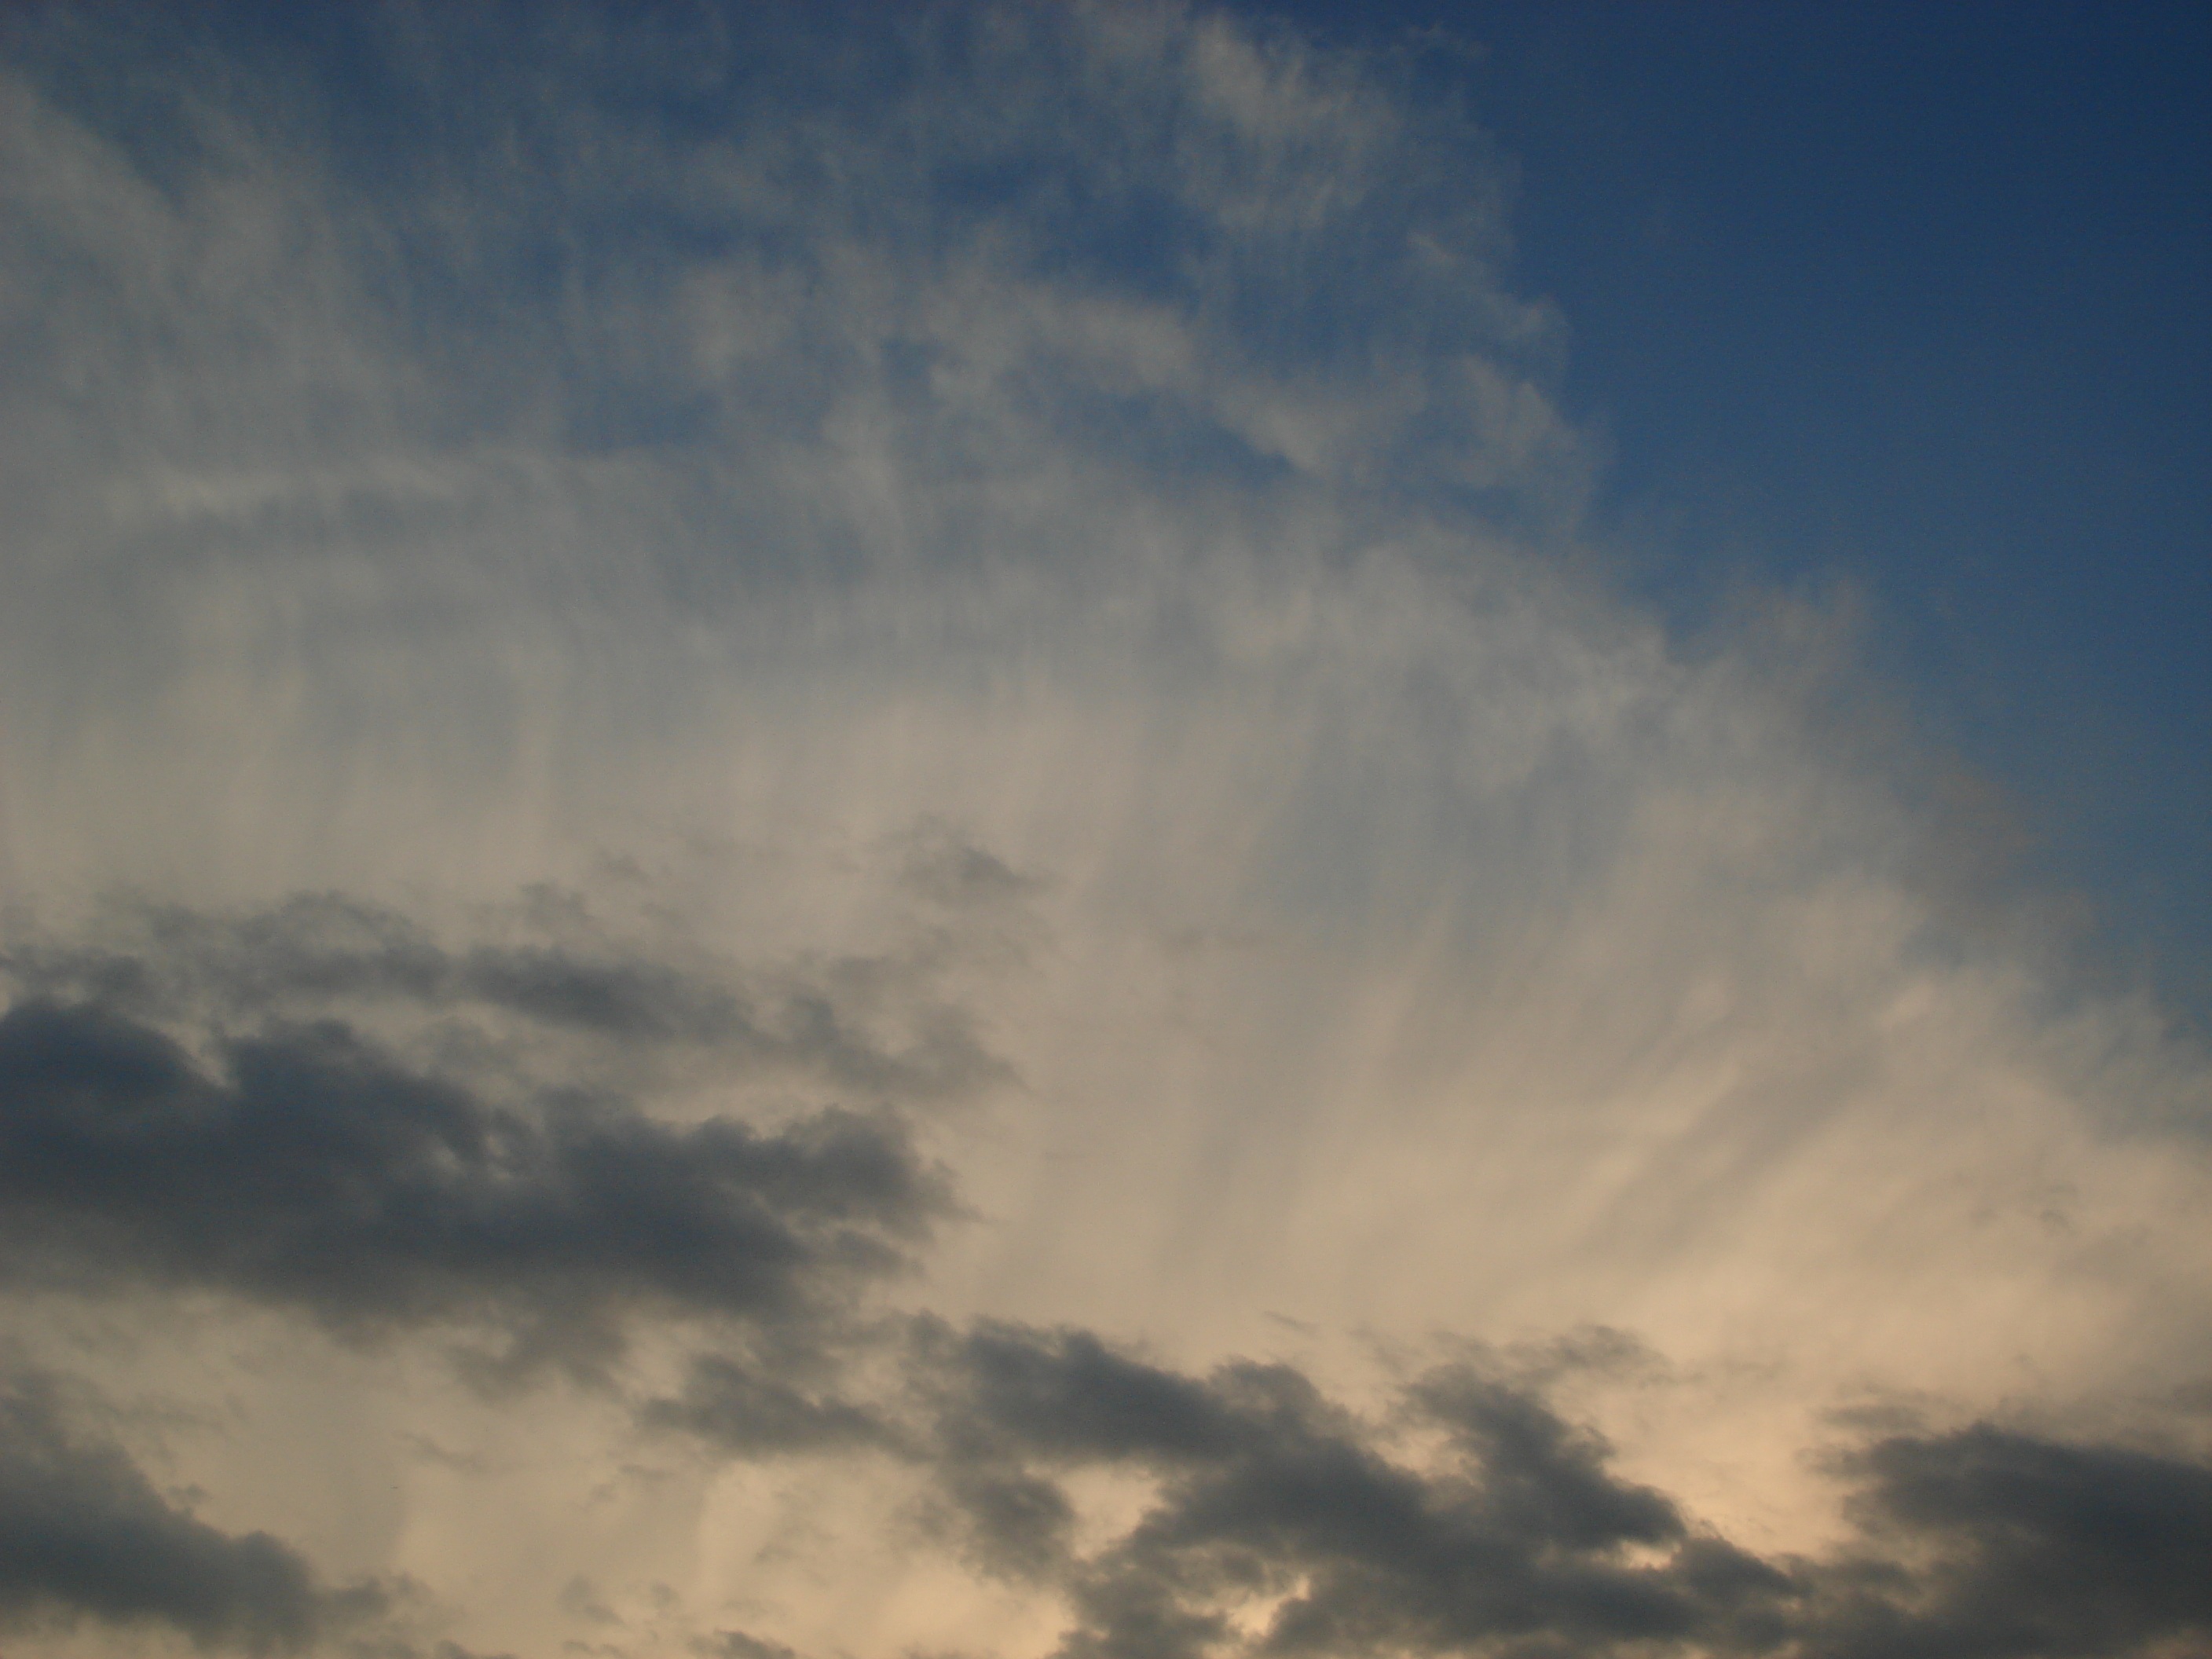
horizon, cloud, sky, sunrise, sunset, sunlight, cloudy, morning, dawn, atmosphere, dark, dusk, evening, weather, storm, cumulus, blue, clouds, background, cirrus, afterglow, before the storm, storm clouds, storm front, meteorological phenomenon, calm before the storm, atmospheric phenomenon, atmosphere of earth